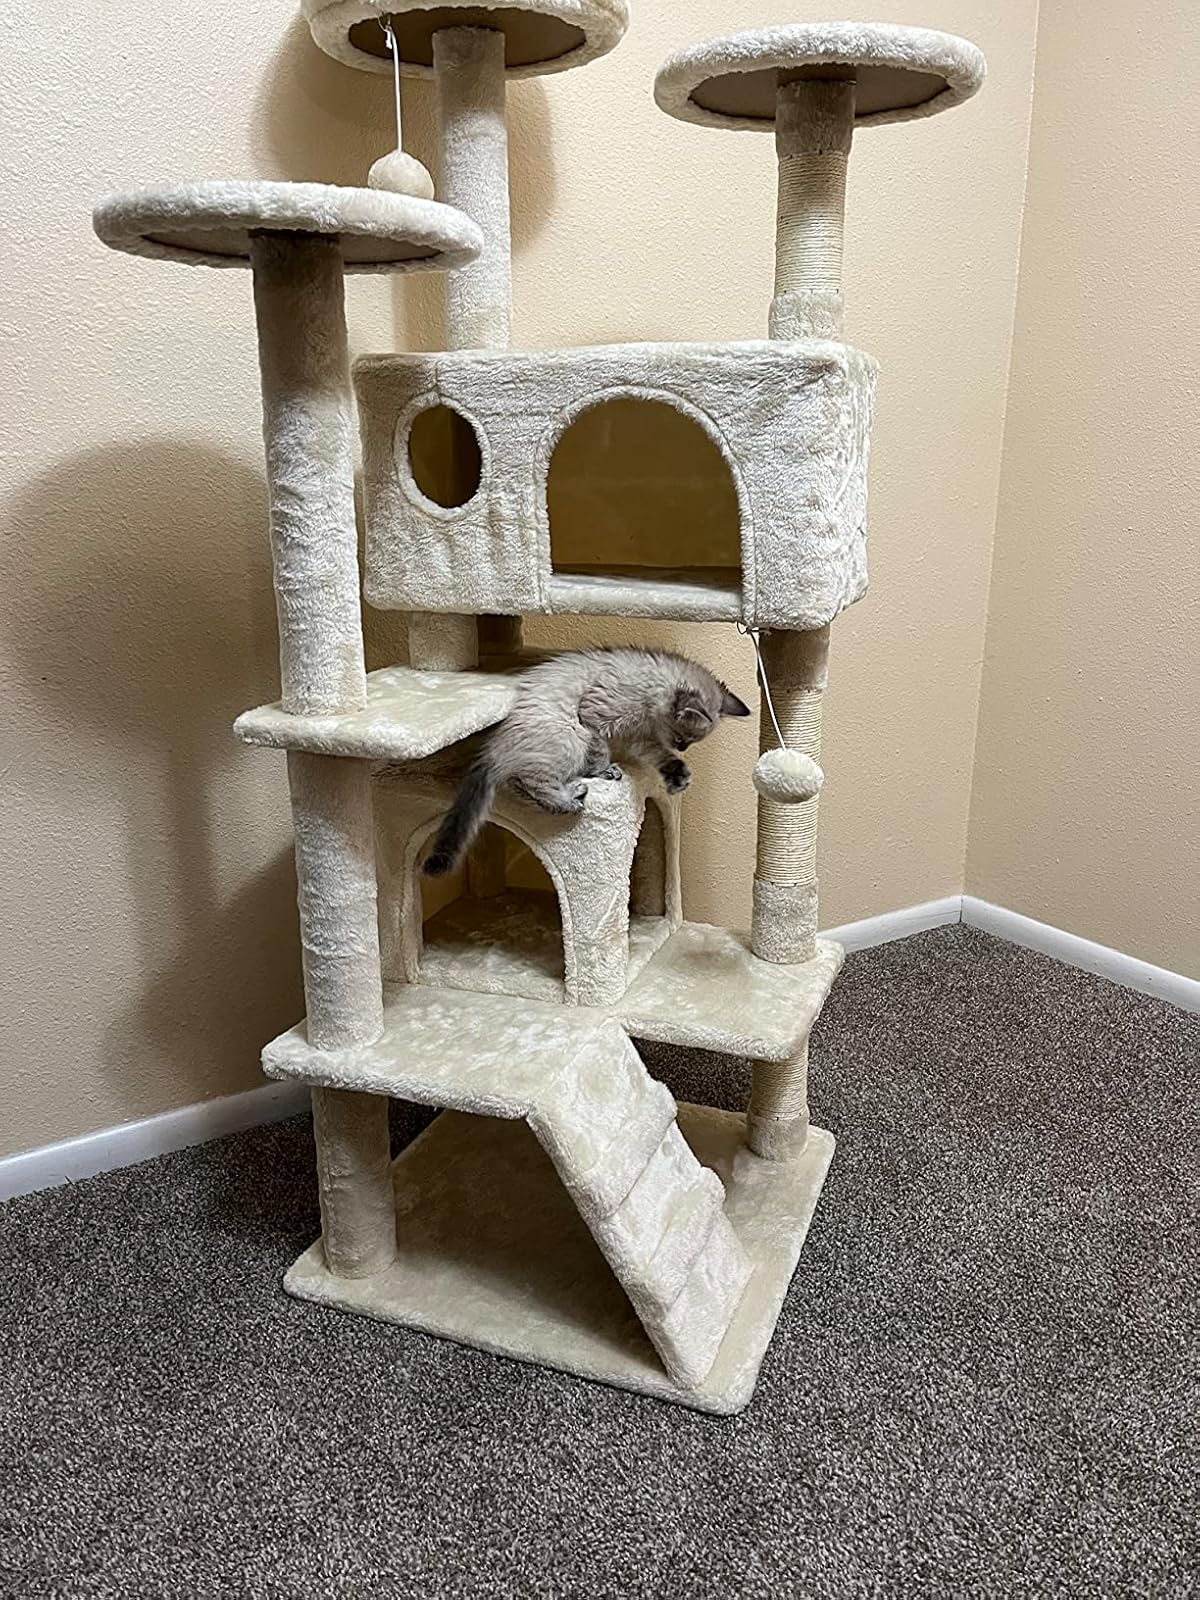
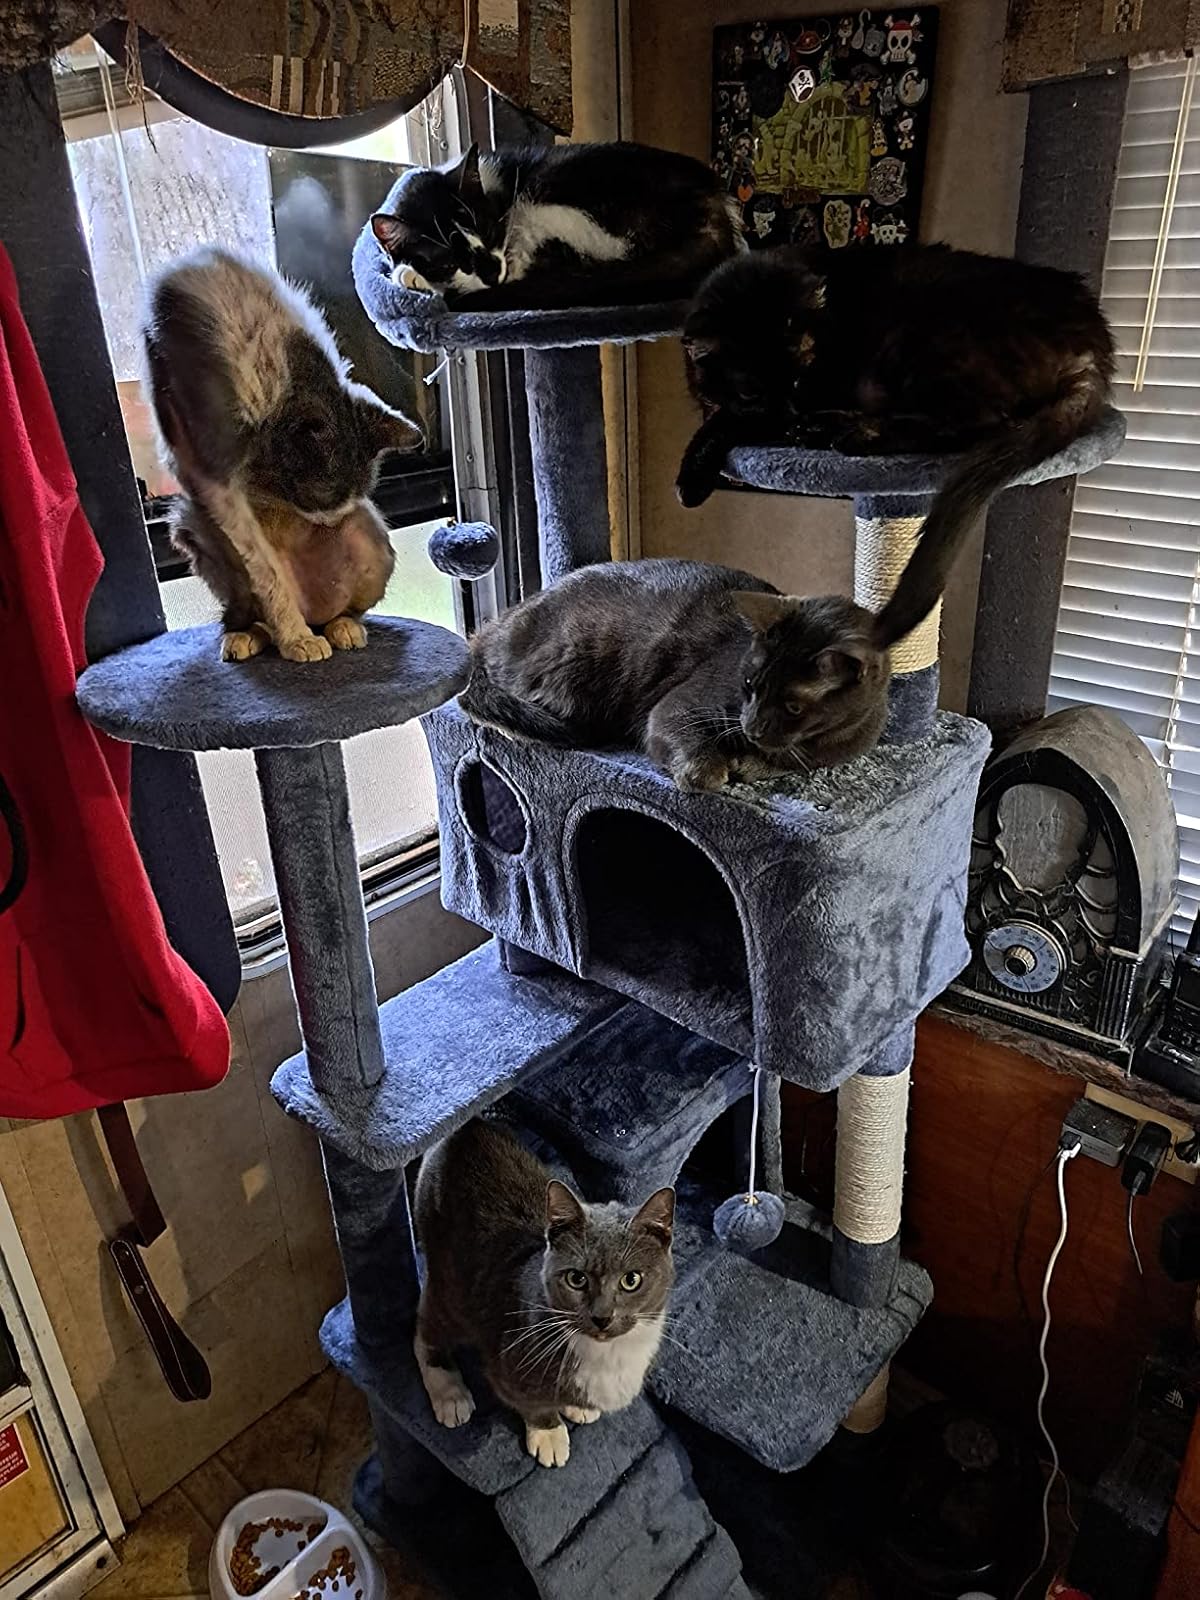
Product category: items_cat tree
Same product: no